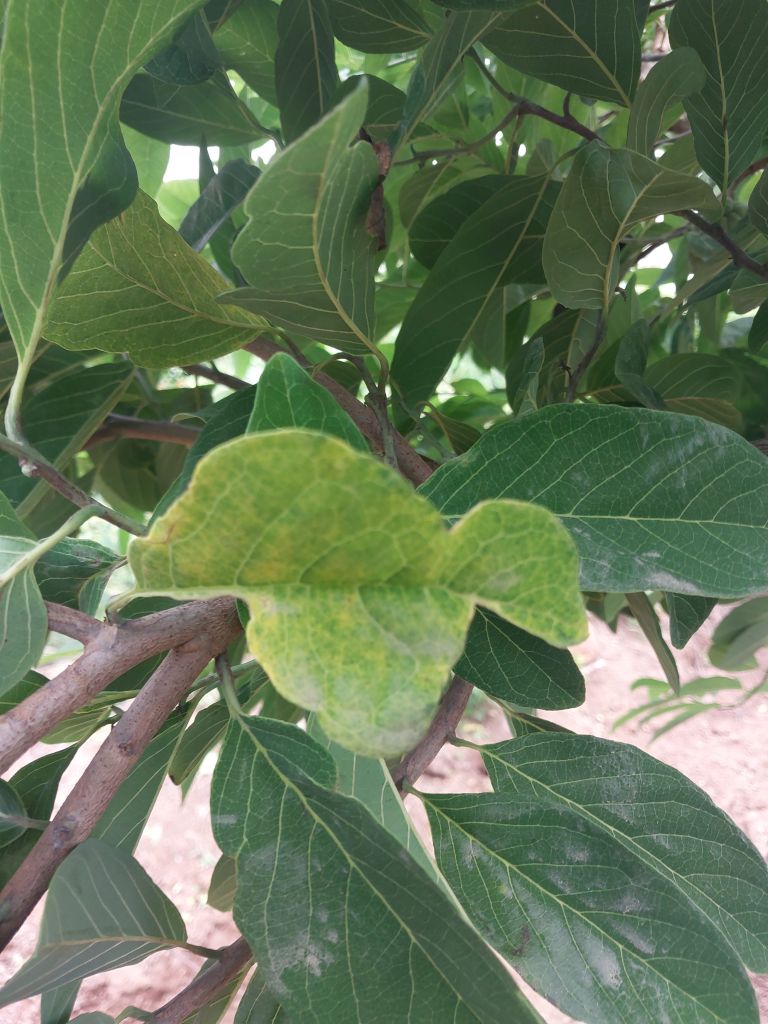
Disease label: Leaf spot on Leaves